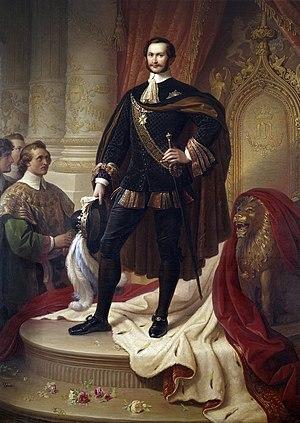
Vincent-Victor Henri Viénot de Vaublanc, vicomte de Vaublanc, est un écrivain, artiste, administrateur et courtisan français né le 19 juillet 1803 à Montpellier et mort le 15 août 1874 à Munich.